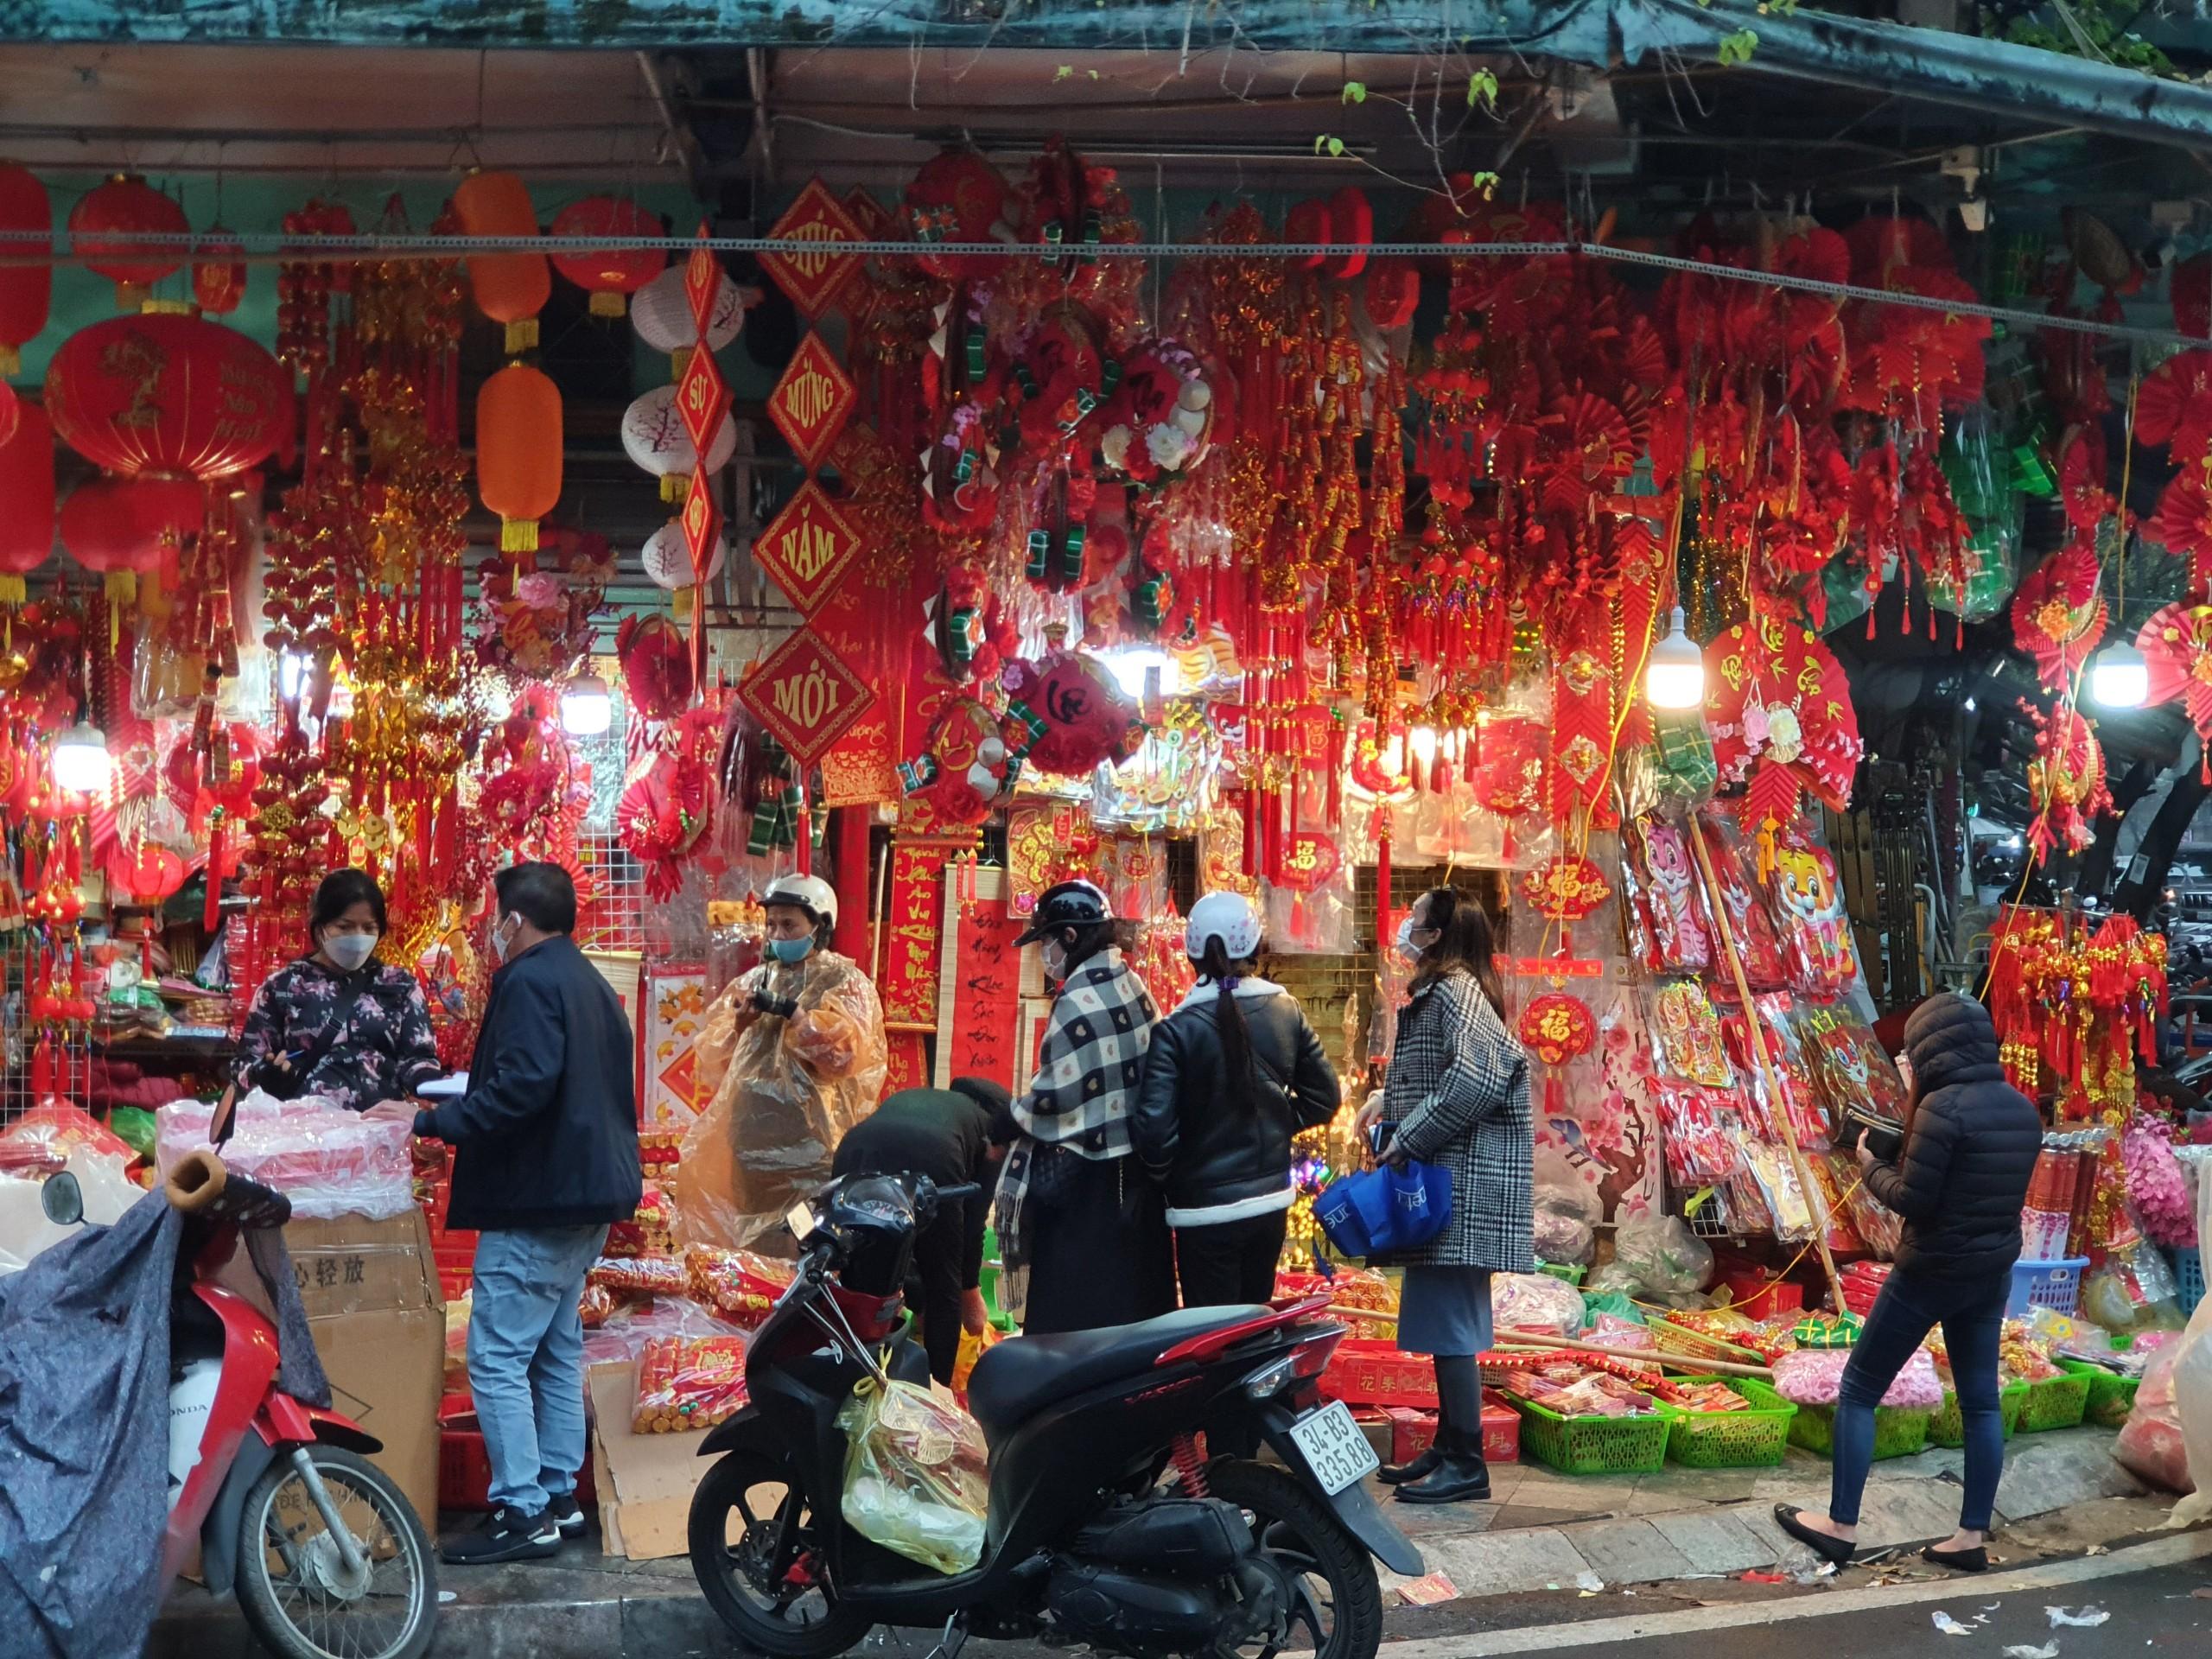
người phụ nữ mặc áo khoác phao trùm đầu đang cầm ví tiền trên tay